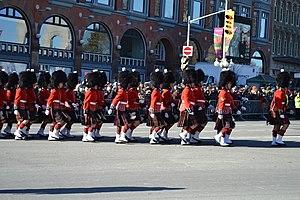
Jour du souvenir 2017 à Ottawa, Canada